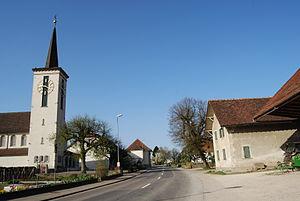
Niederbuchsiten est une commune suisse du canton de Soleure, située dans le district de Gäu.